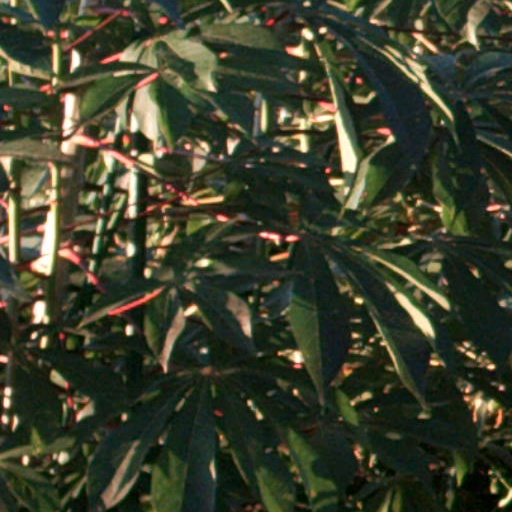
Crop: cassava